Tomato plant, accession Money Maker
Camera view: bottom (45 deg); turntable rotation: 60 degrees
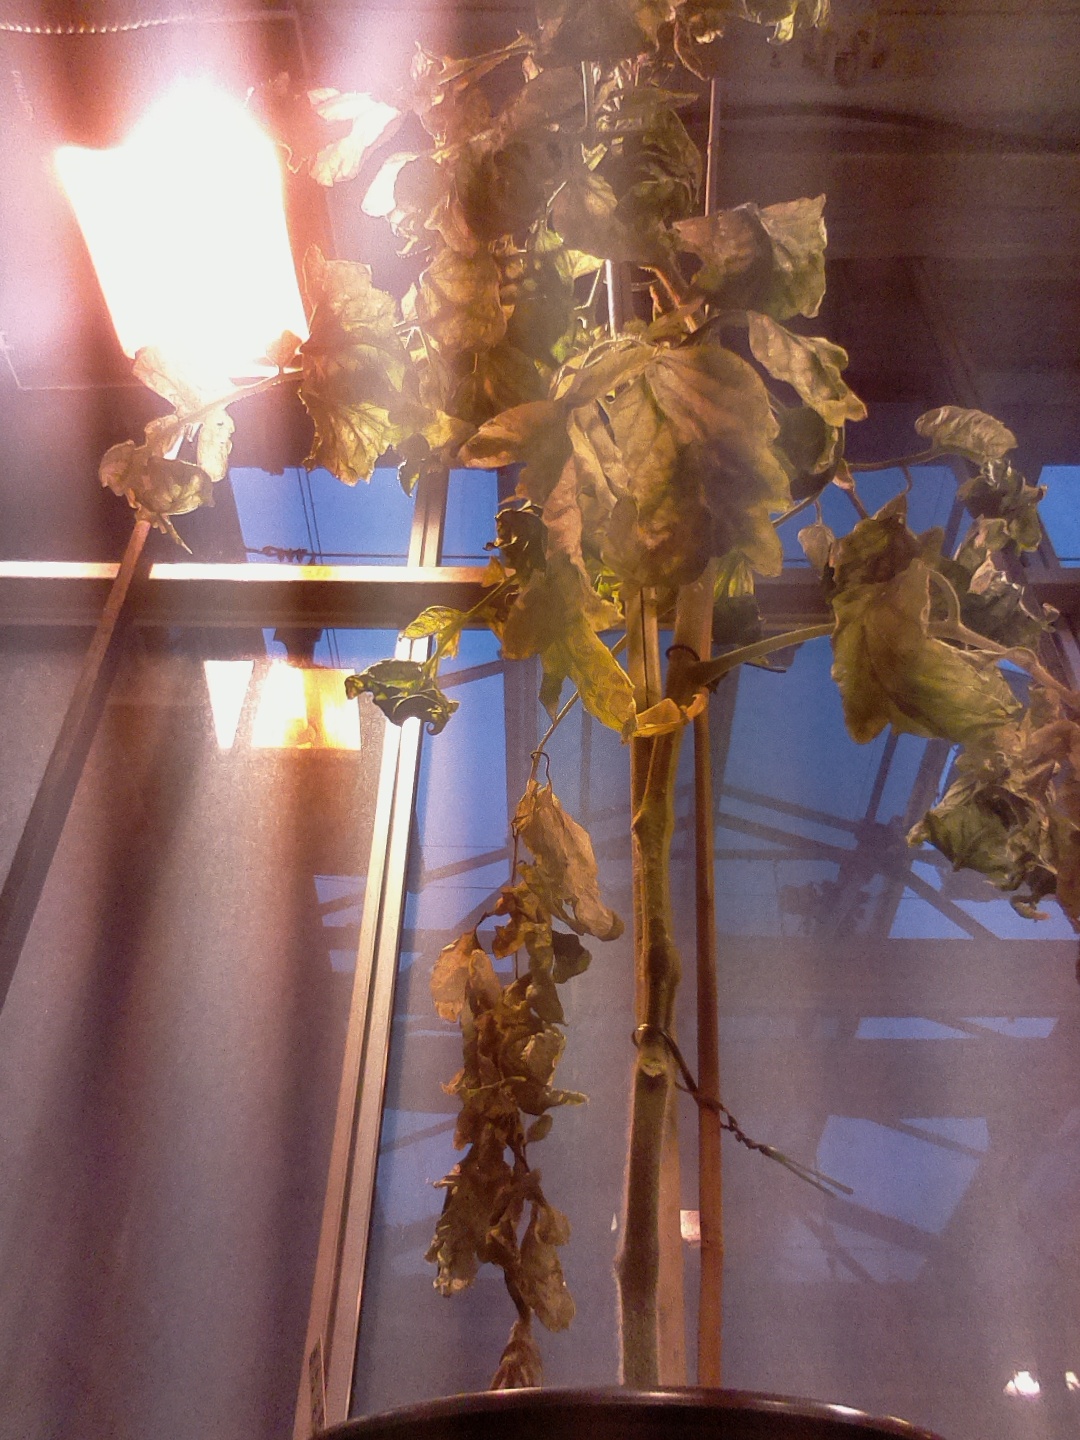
BBCH growth stage 29: 90%-100% Side shoots formed